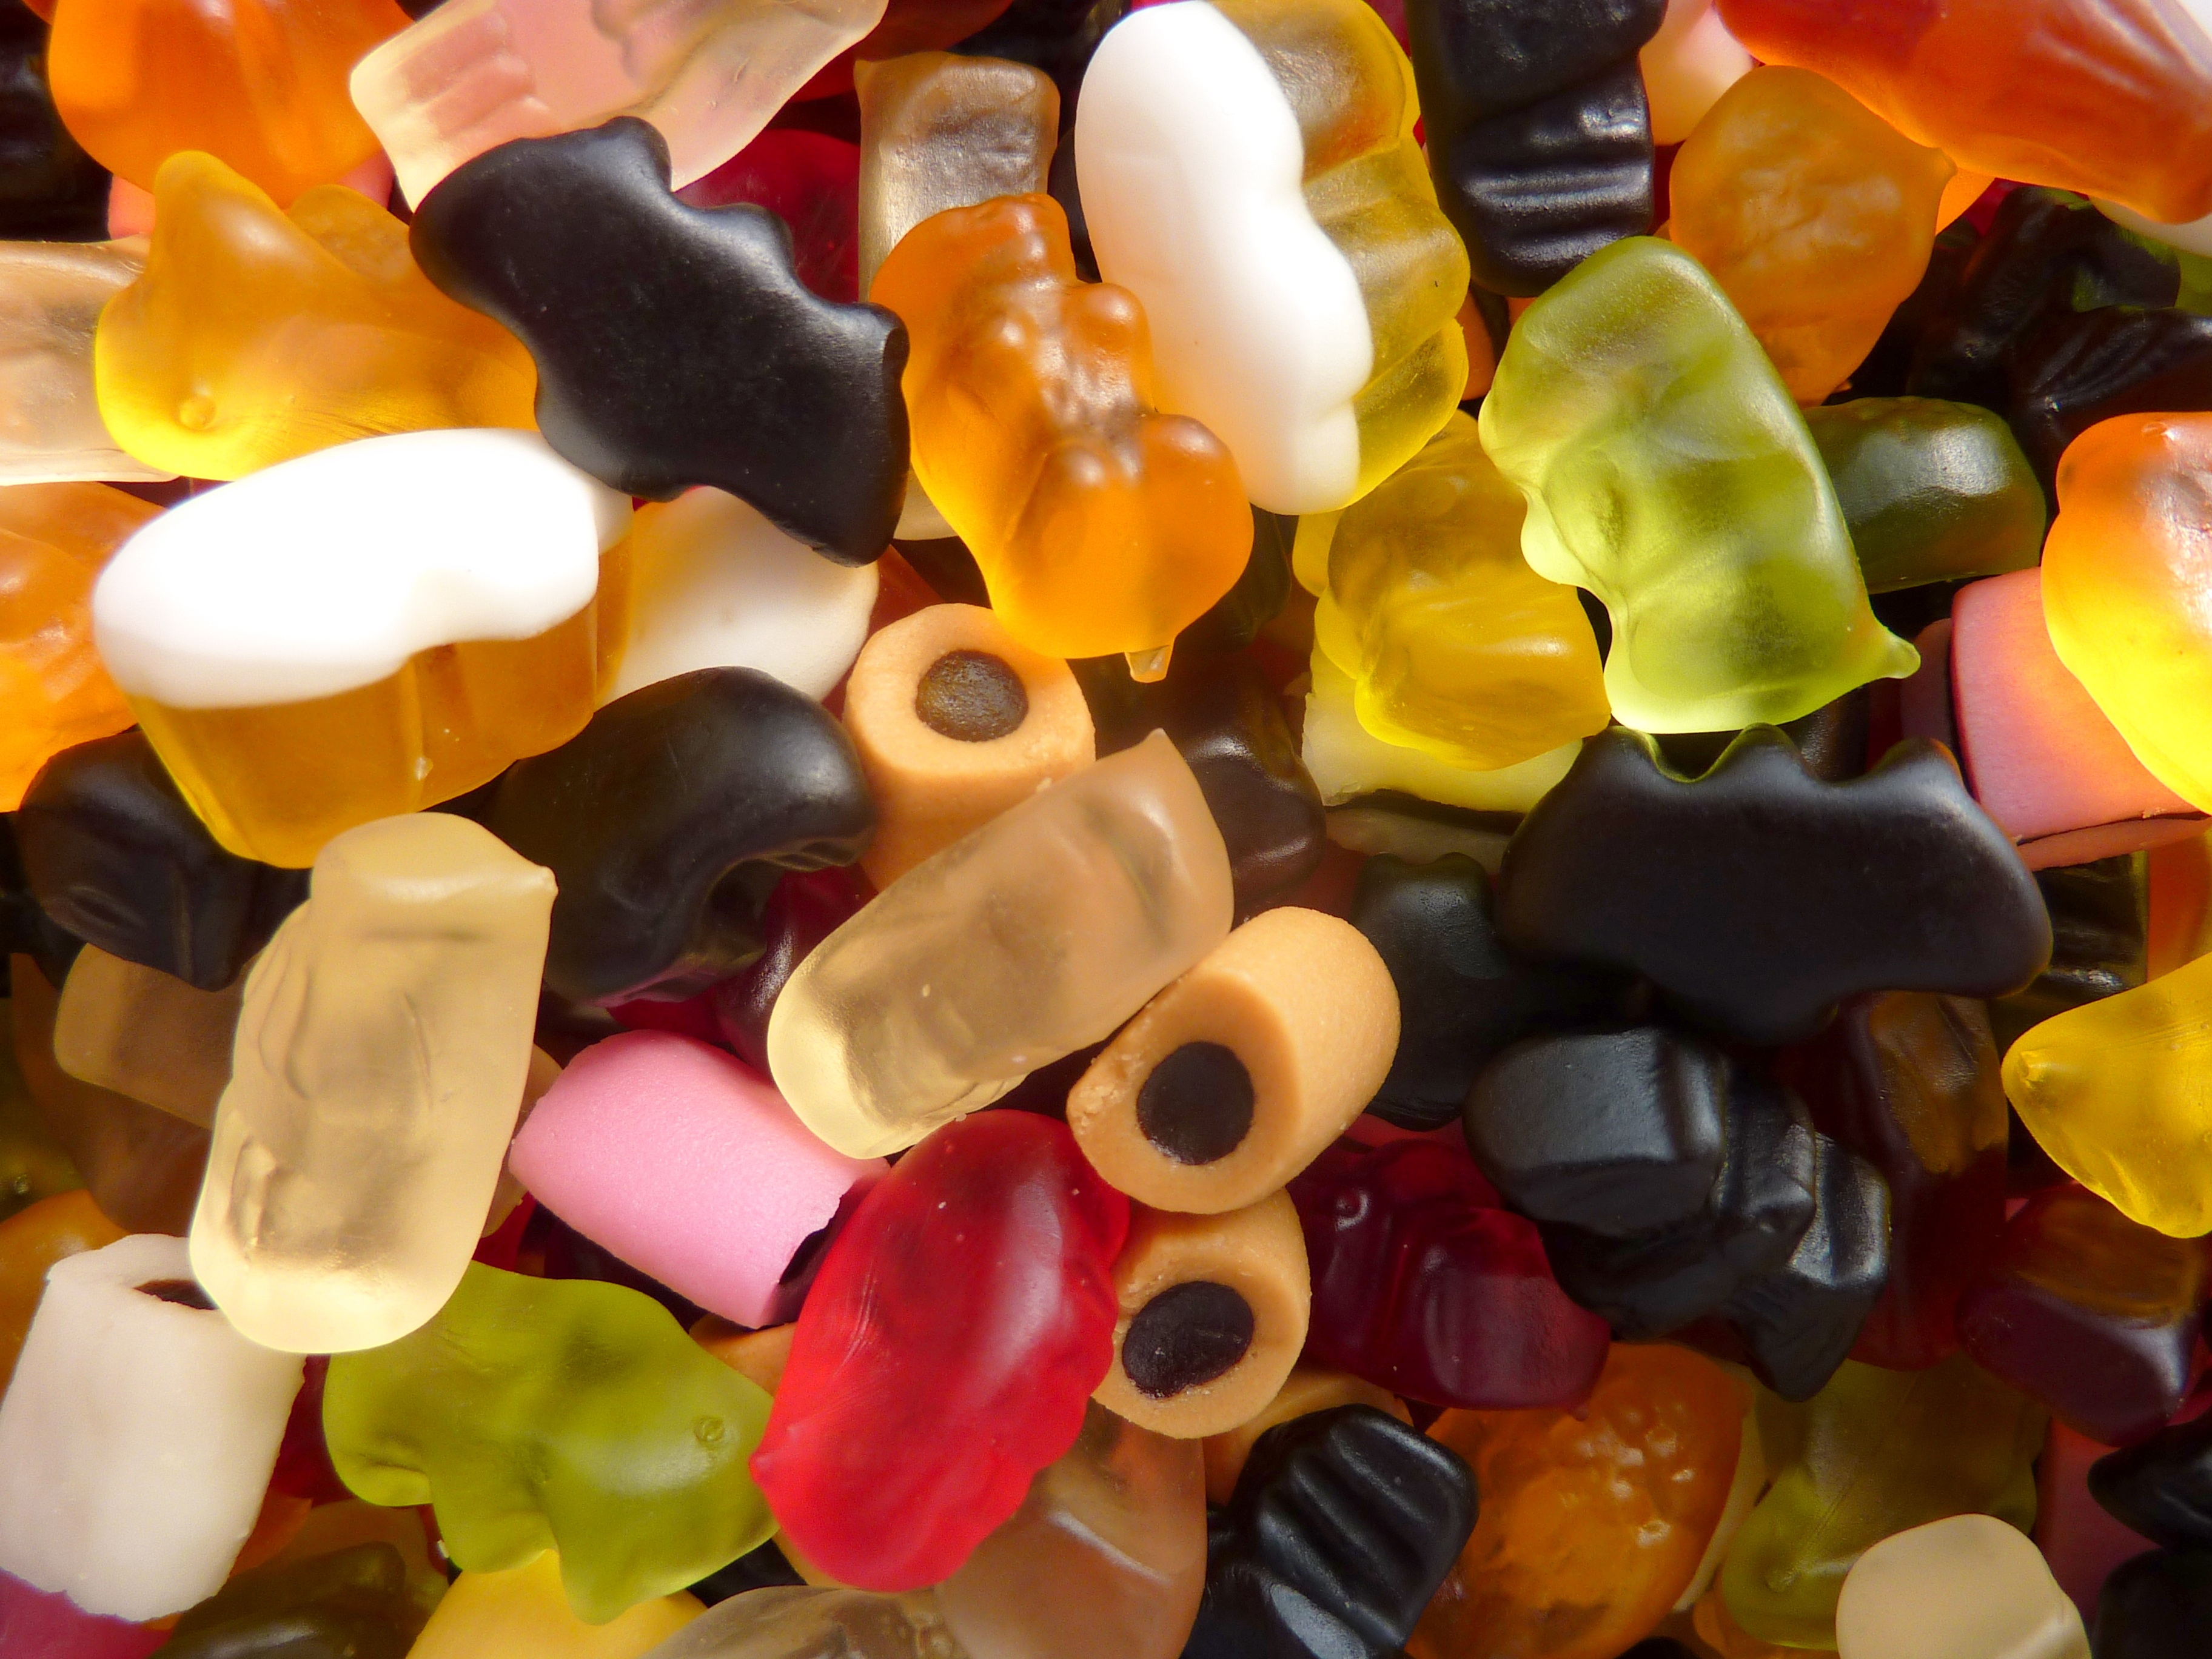
sweet, flower, petal, food, color, yellow, dessert, toy, brand, calories, art, candy, sweetness, confectionery, macro photography, nibble, unhealthy, liquorice, gummi candy, wine gum